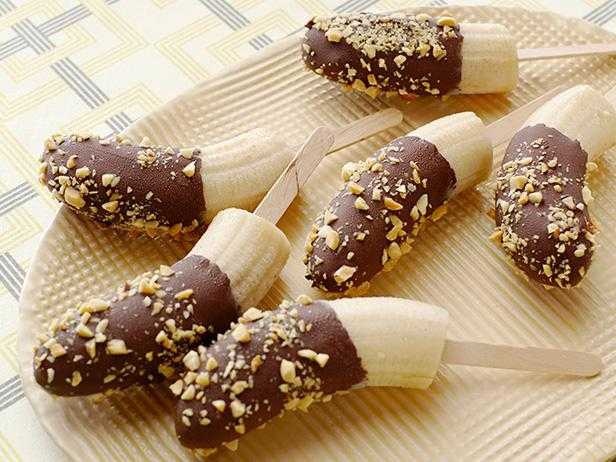
Label: Banana